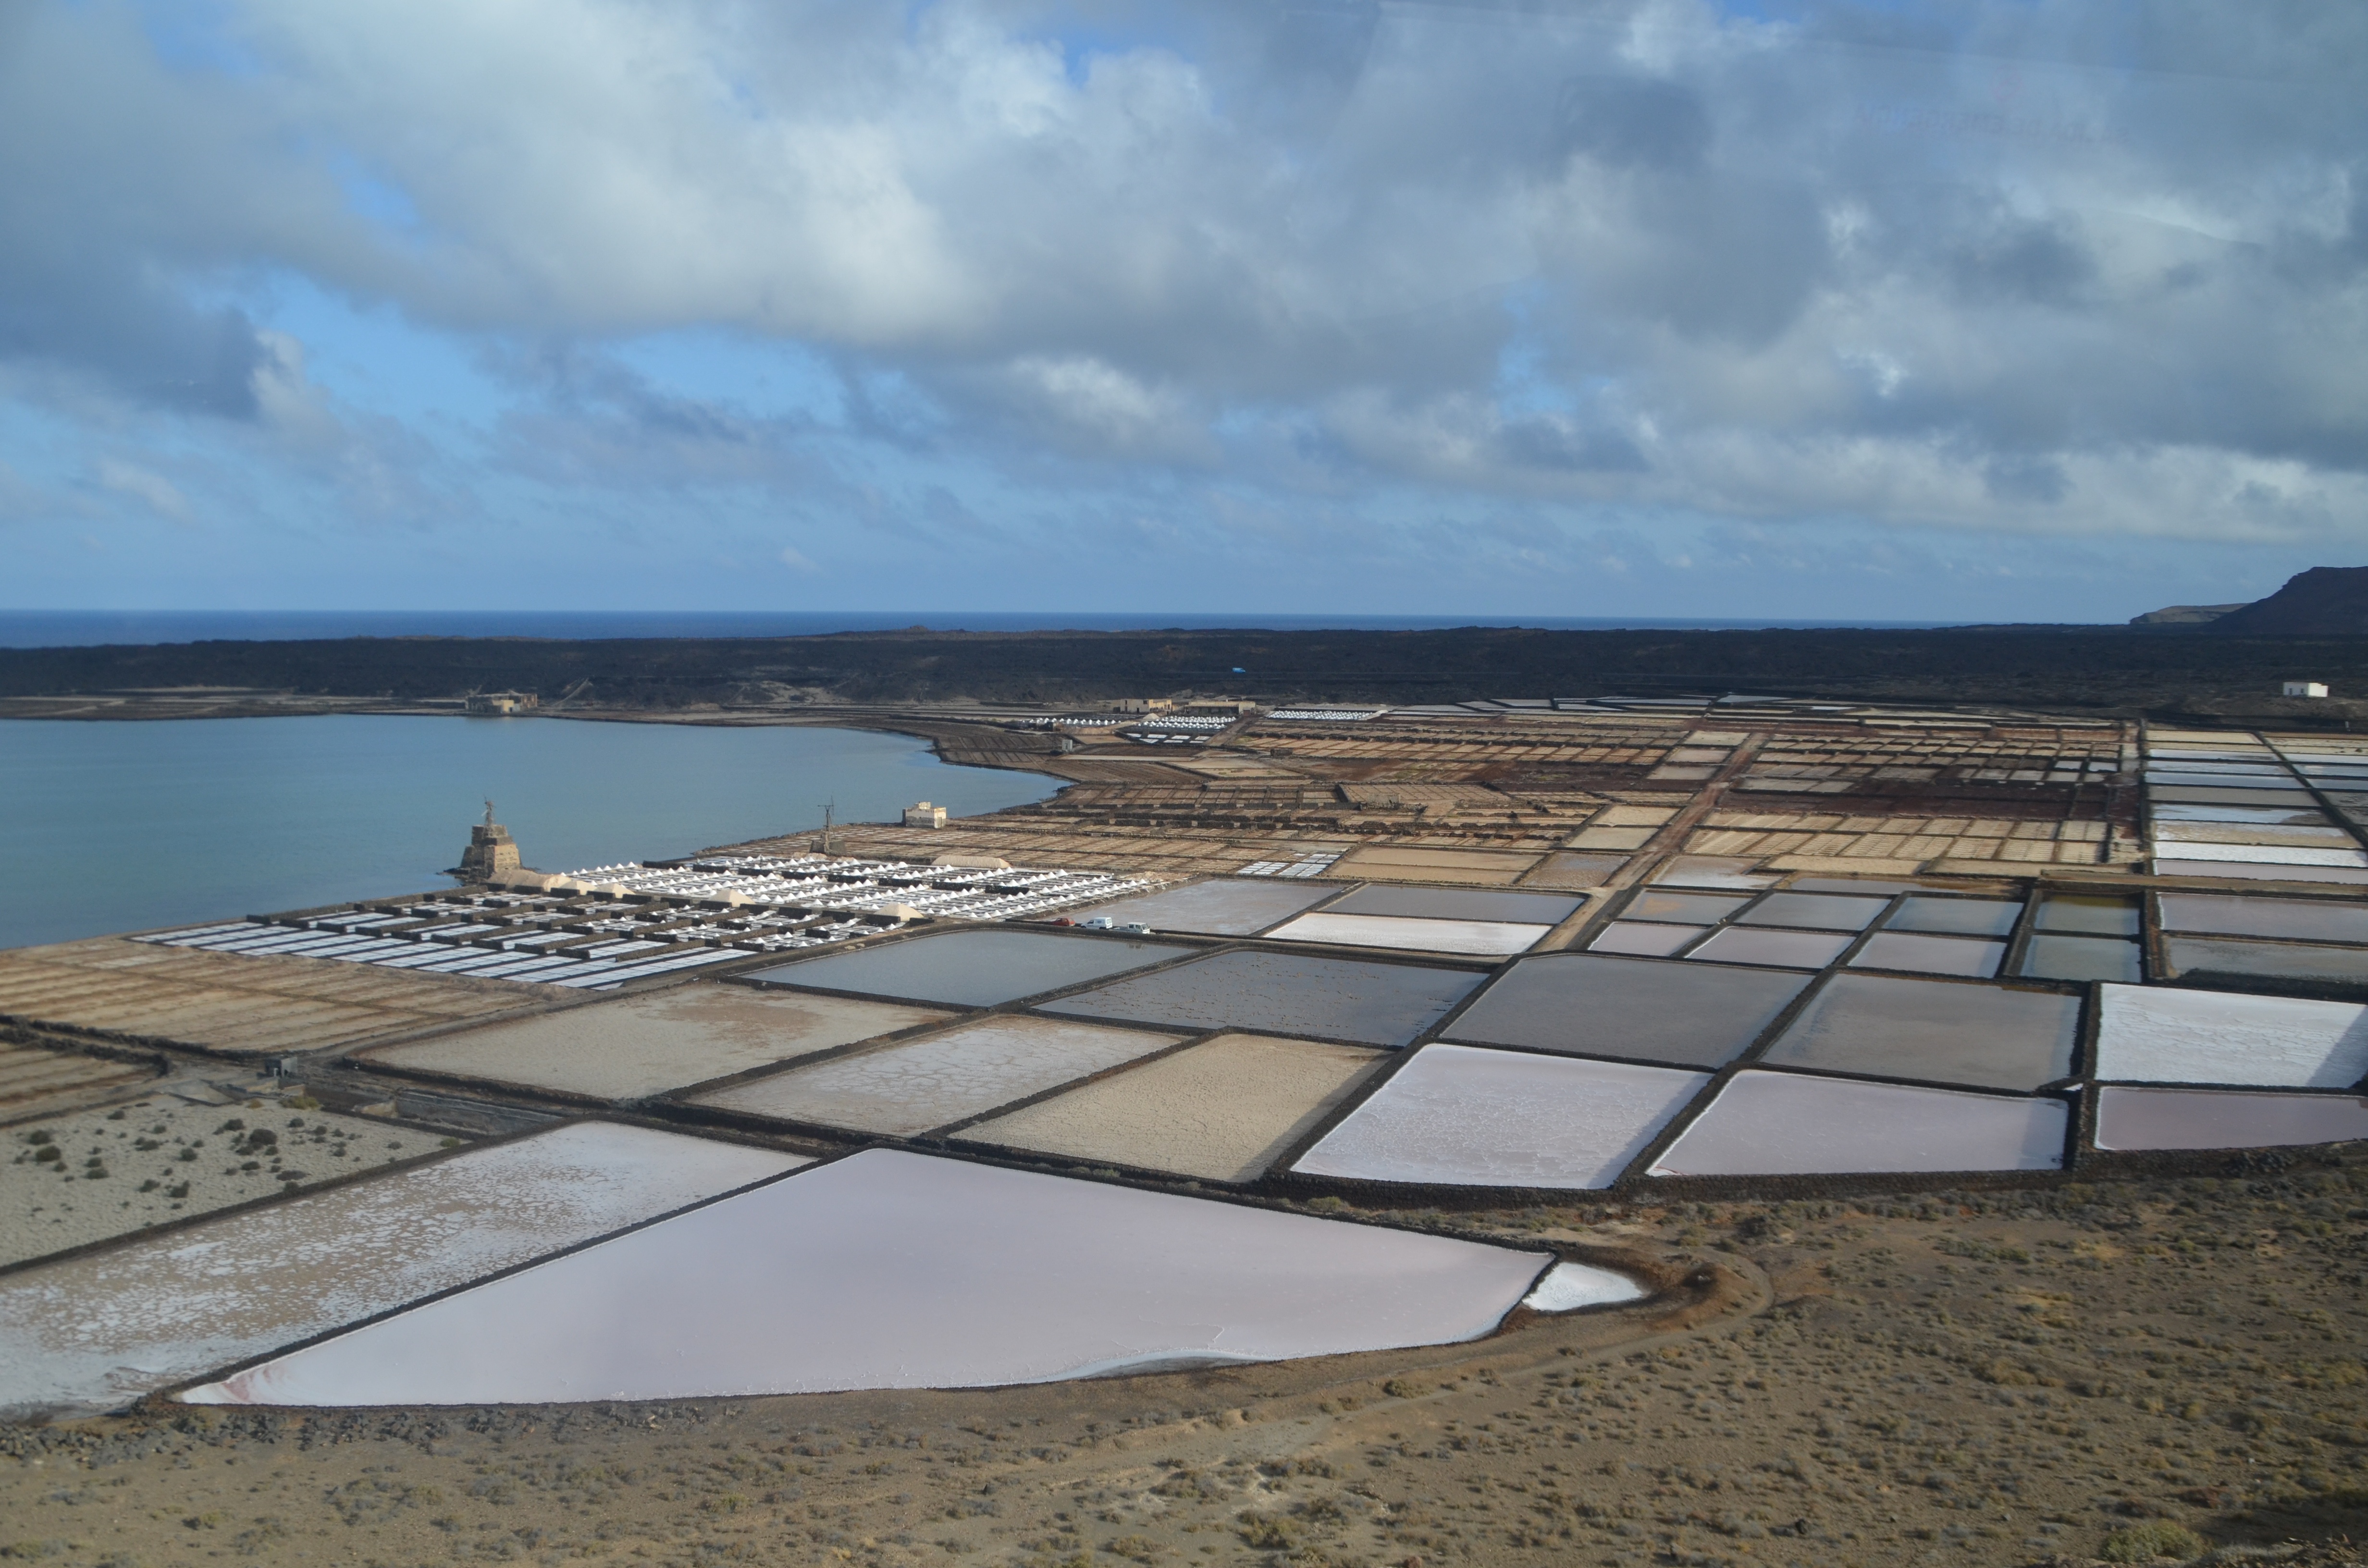
sea, coast, dock, roof, vehicle, bay, marina, outdoor structure, salt evaporation pond